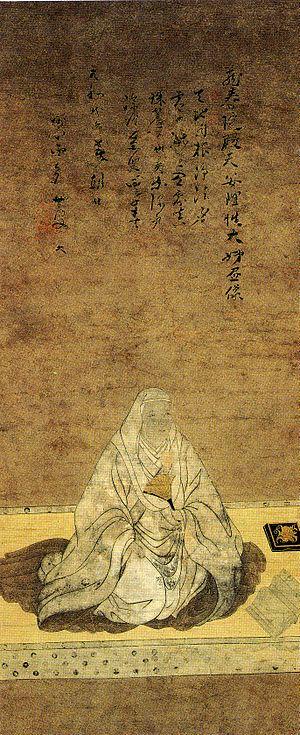
Dame Hayakawa est une femme importante de l'époque Sengoku au Japon.